Allschwil

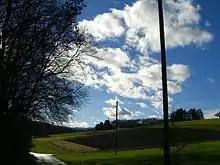
Countryside outside Allschwil

Allschwil has an area, , of . Of this area, or 29.4% is used for agricultural purposes, while or 27.0% is forested. Of the rest of the land, or 43.0% is settled (buildings or roads), or 0.2% is either rivers or lakes and or 0.3% is unproductive land.